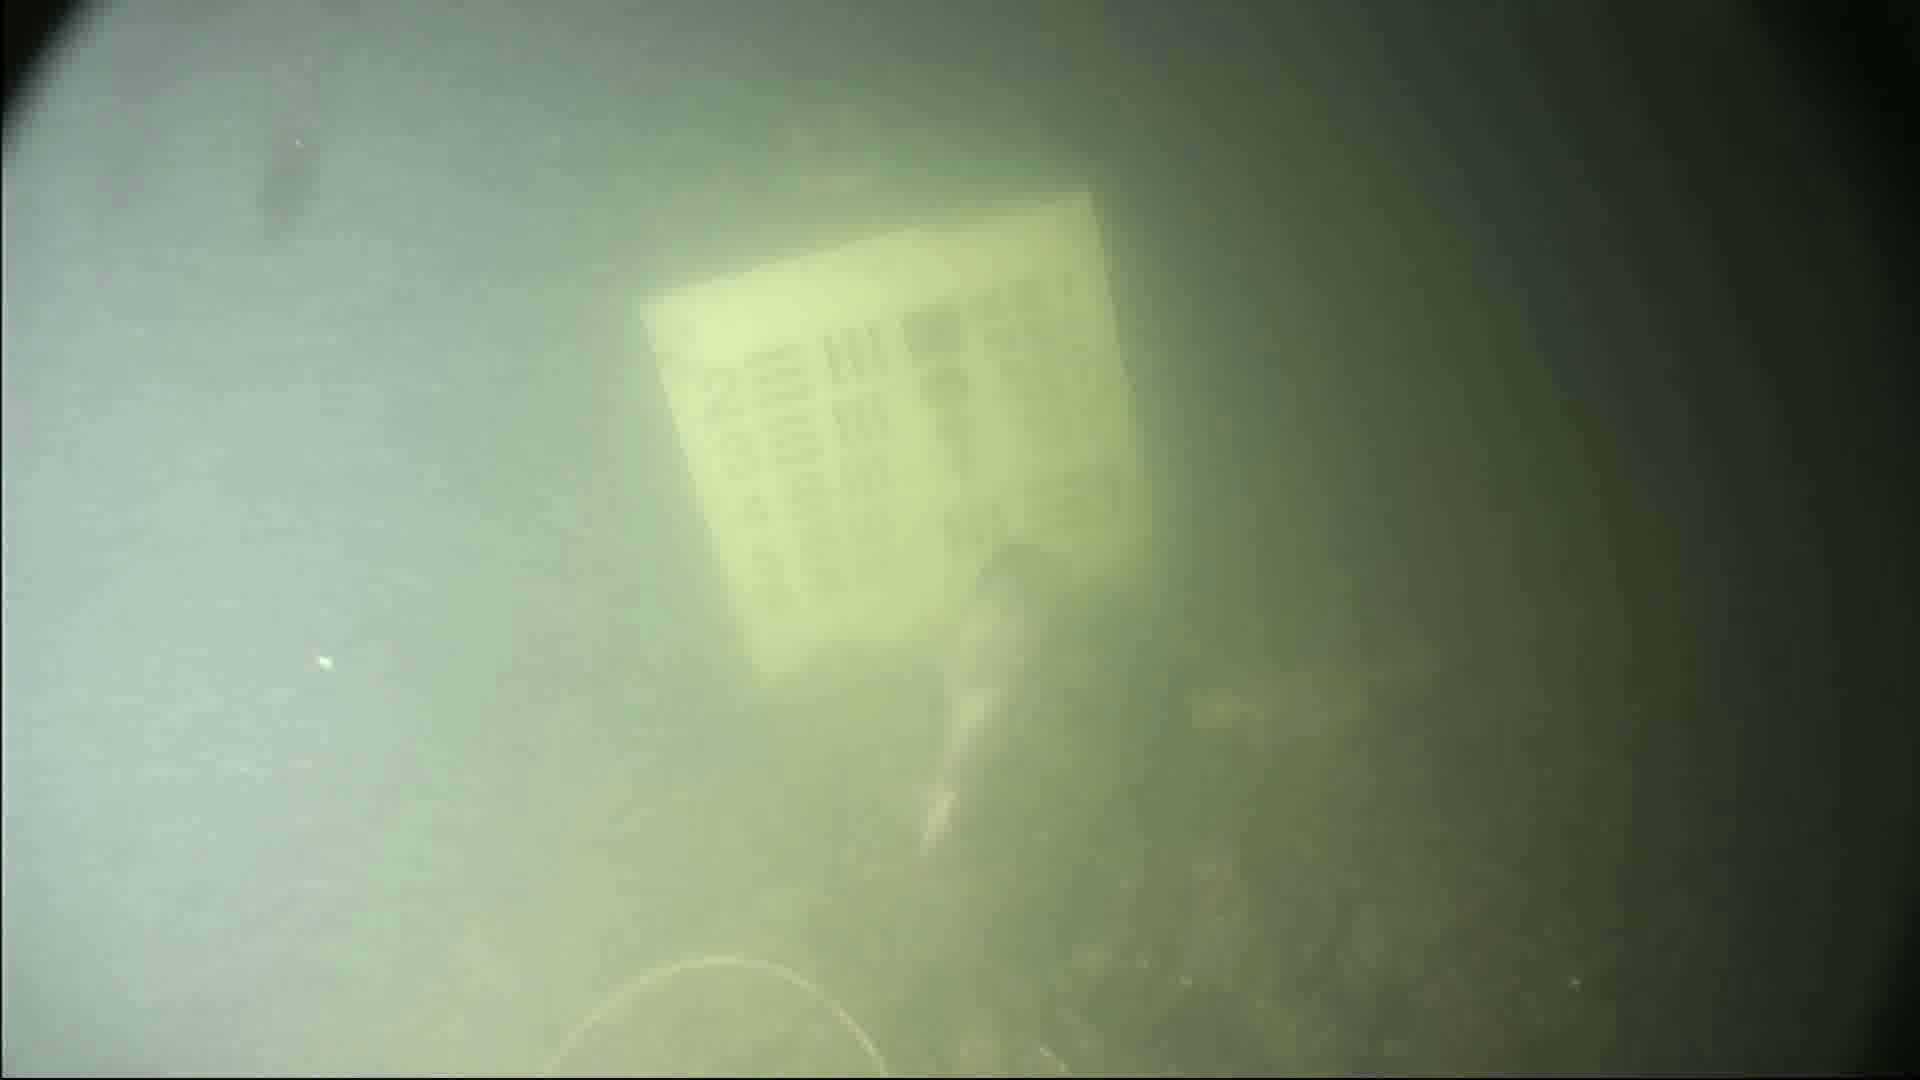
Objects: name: fish